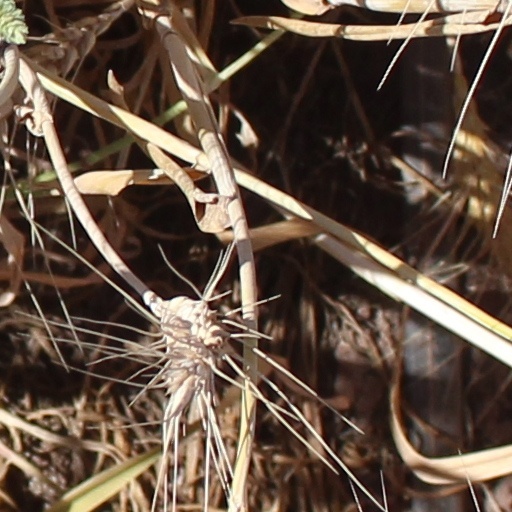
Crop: wheat